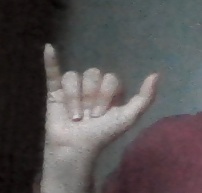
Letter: ya